Nightwatchman (cricket)

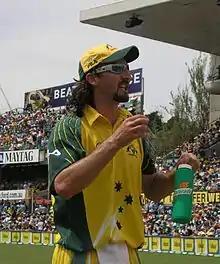
Jason Gillespie holds the record for the highest Test score from a nightwatchman, scoring 201* against Bangladesh at the Chittagong Divisional Stadium during the second test of Australia's 2005-06 tour of Bangladesh

In the sport of cricket, a nightwatchman is a lower-order batter who comes in to bat higher up the order than usual near the end of the day's play. The nightwatchman's job is to maintain most of the strike until the close of play.